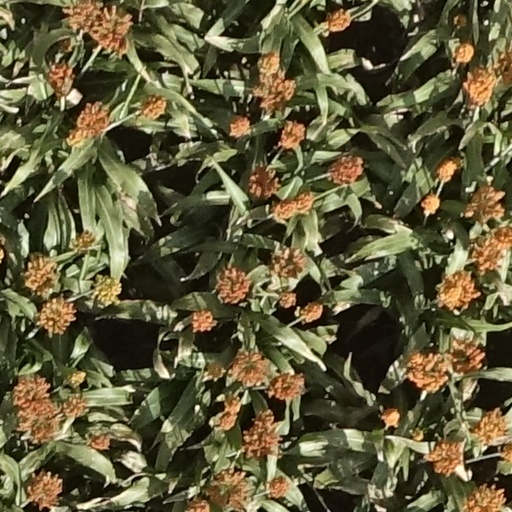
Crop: sorghum